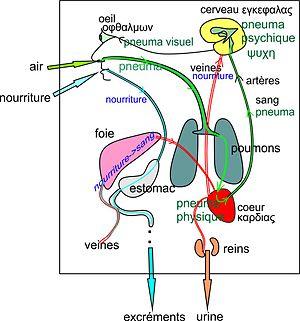
Schéma de la «
Galien, né à Pergame en Asie mineure en 129 et mort vers 201, est un médecin grec de l'Antiquité qui exerça à Pergame et à Rome où il soigna plusieurs empereurs.